Arden Valley Road

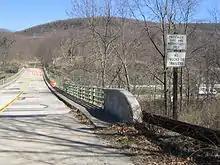
Arden Valley Road crosses the New York State Thruway just east of its western terminus at NY 17.

Construction of the Arden Brook Valley Road, which intended to connect Lake Cohasset and the brand new Upper Cohasset Lake started around 1922, with money given by the New York State Legislature in 1921 Construction of the new road was completed in 1922, extending along the borderline with the Harriman estate. Originally, people to cross the Erie Railroad tracks and the Ramapo River to continue along Arden Valley Road. This was remedied by building an underpass under the Erie Railroad and a ford over the Ramapo River. When the New York State Thruway was constructed through the Hudson Valley in 1953, engineers included the ford in construction, and as of 1999, the structure still stands.